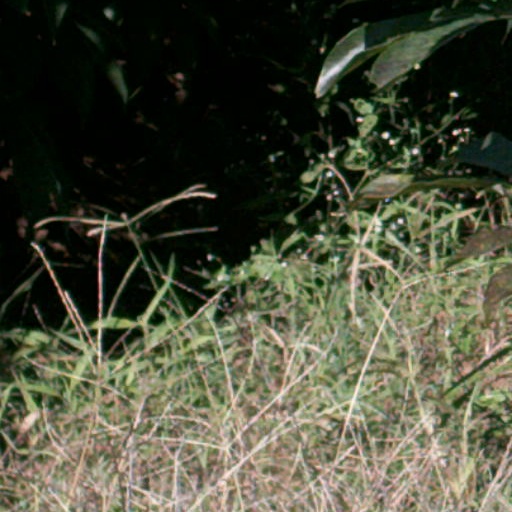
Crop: cassava